Tears for Fears

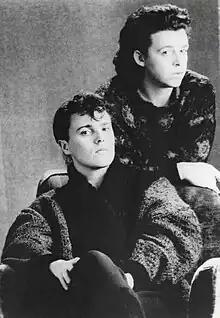
Tears for Fears in a 1985 publicity photo

In early 1984, they began working with a new producer, Jeremy Green, on their new single "Mothers Talk". However, the band were ultimately unhappy with the results and so producer Chris Hughes was brought back into the fold and the "Mothers Talk" single re-produced for release in August 1984. A departure from their earlier works, the single became a top-20 hit in the UK, but it was the follow-up single "Shout" (released in the UK in November 1984) that was the real beginning of the band's international fame.